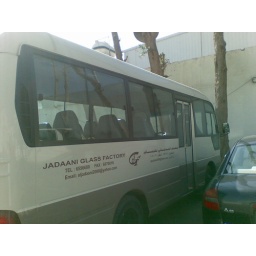
it is the bus by which i used to come and go to factory and home al jadaani glass factory jeddah